Chingleput District (Madras Presidency)

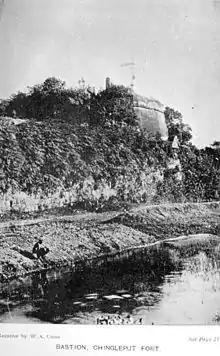
View of Chingleput Fort in 1913. The fort was the scene of the Battle of Chingleput in 1752

Excavations made by Robert Bruce Foote indicate that the region was inhabited in the Stone Age. During the end of first millennium B. C, it was under the Thondaiman kings. The Pallavas with their capital at Kanchi came to power in about 500 A. D. When the Pallava kingdom began to decline, the region was conquered by the Western Gangas in about 760 A. D. Chingleput was ruled by the Rashtrakutas, Cholas and the Kakatiyas of Warangal until the 13th century AD when it fell to the Delhi Sultanate. Chingleput area was conquered by the Vijayanagar Empire which ruled the region from 1393 till 1565 and from 1565 till 1640 as the kingdom of Chandragiri.